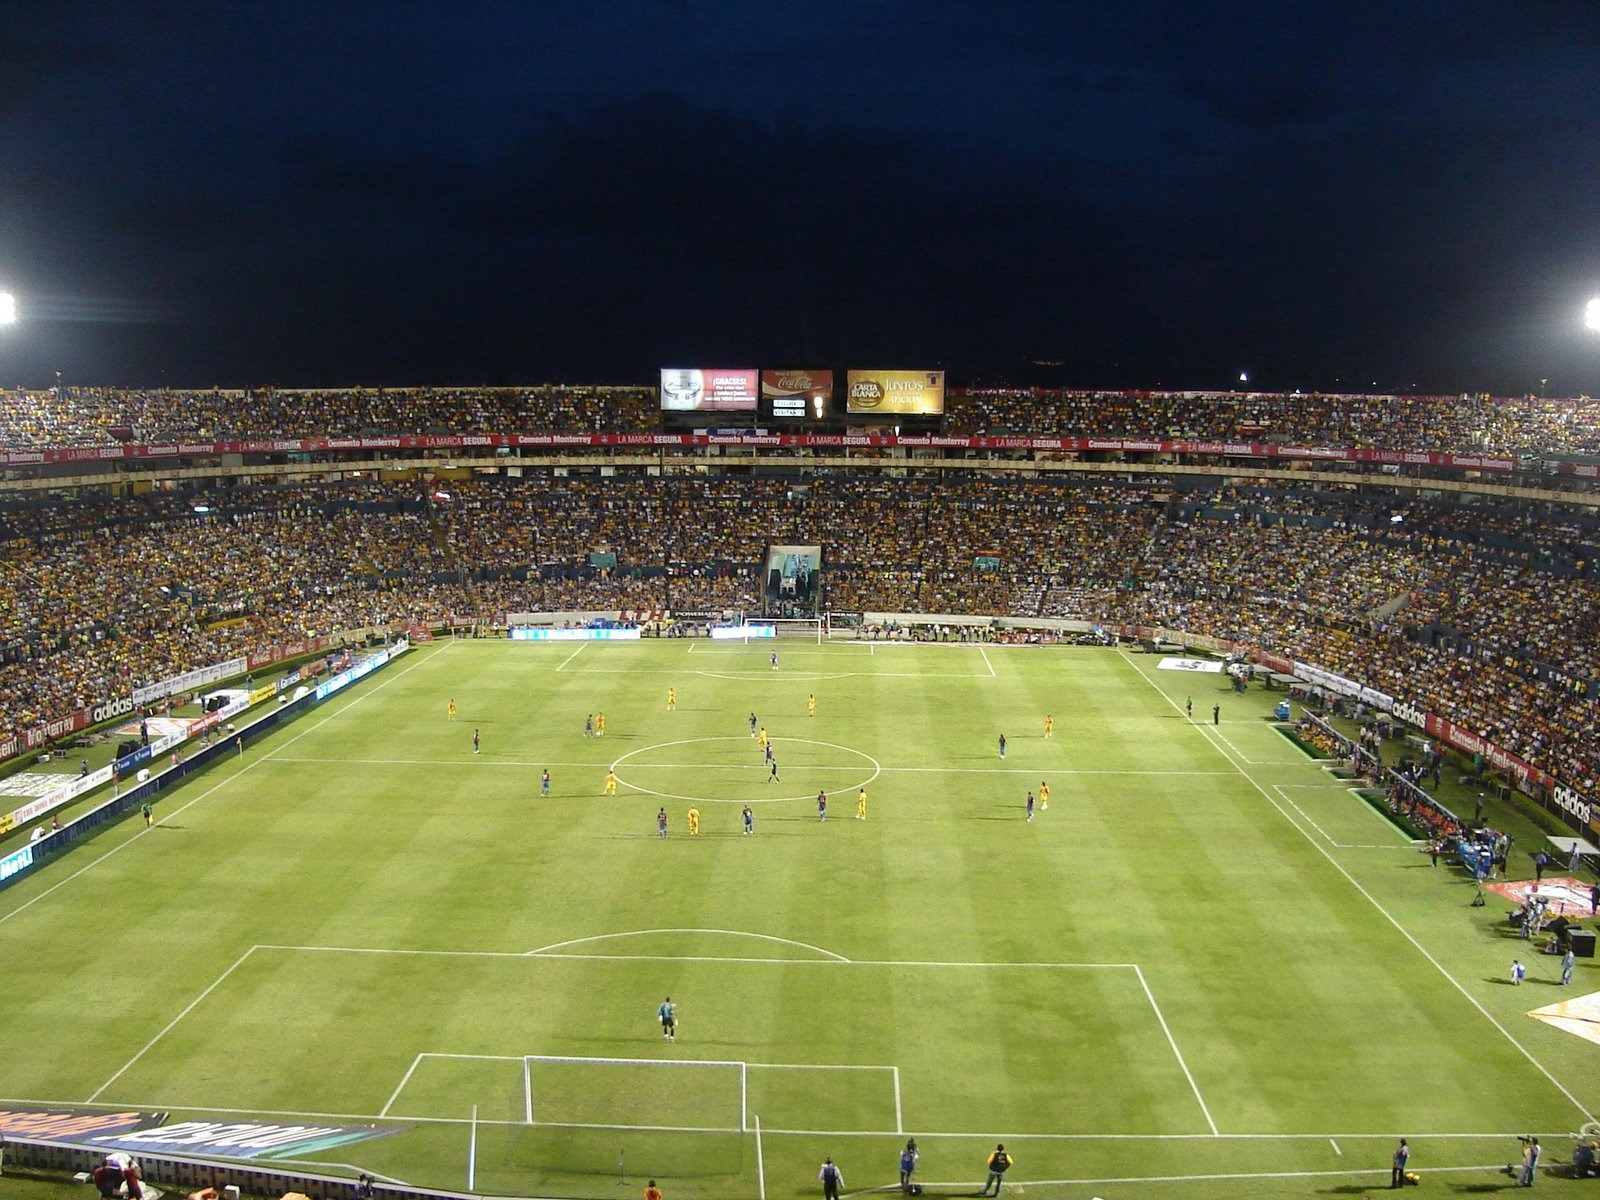
grass, architecture, structure, field, night, evening, soccer, football, lighting, stadium, baseball field, competition, outside, lights, arena, sports, mexico, players, spectators, fans, teams, baseball park, geographical feature, sport venue, soccer specific stadium, arena football, nuevo leon, san nicol s de los garza